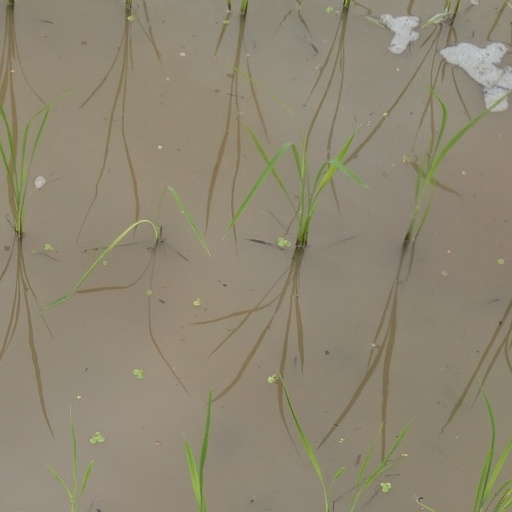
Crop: rice